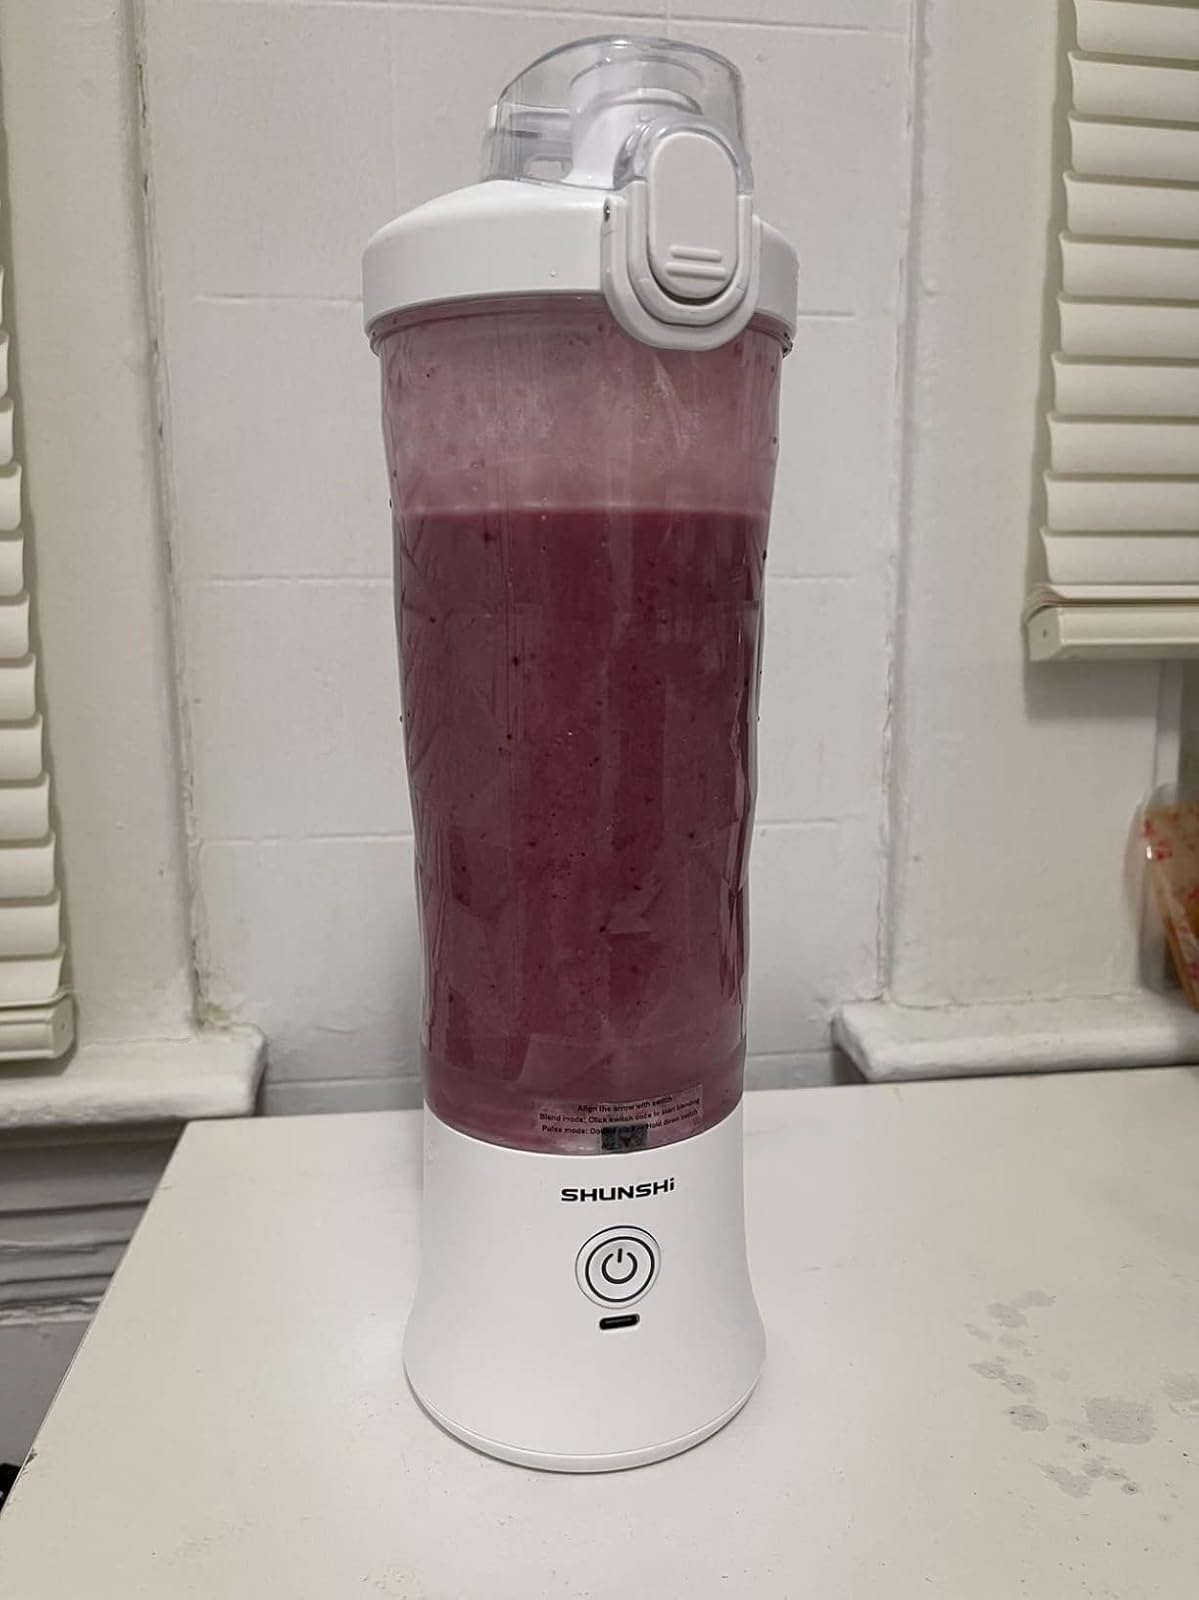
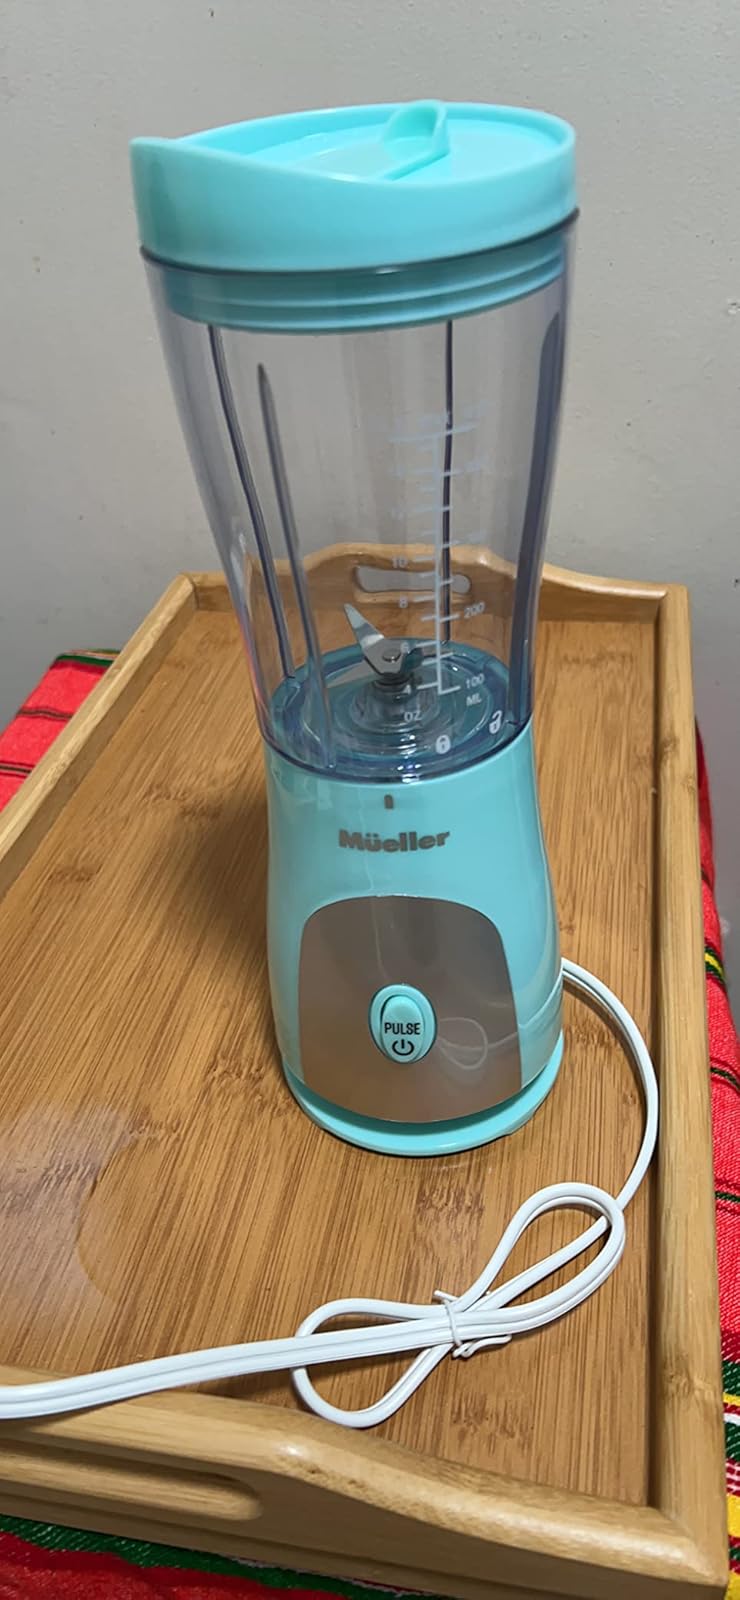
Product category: items_blender
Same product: no